Robert H. Hume

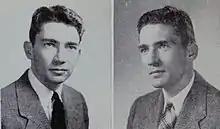
Hume twins from 1948 "Michiganensian"

The Hume twins' practice of interlocking hands in "dead heat" wins drew national publicity and also controversy. Associated Press columnist Jimmy Jordan dubbed them the "dead heat twins." Another writer referred to them as the "Dead Heat Kids." The publicity peaked in June 1944 when "Michigan's famous distance running twins raced to their ninth straight dead-heat victory in the mile run of the 23rd National Collegiate Athletic Association track and field championship meet tonight, finishing hand-in-hand more than 100 yards ahead of the next runner." A columnist in Massachusetts wrote: "As the twins finished their sophomore year at Michigan, [Coach Ken] Doherty decided to run them in the mile and two mile races together … this proved to be a happy solution … the twins like to run together .. they’ve been doing that since before their school days .. furthermore, they usually finish so far in front that the last 50 yards finds that they are clasping hands and hit the tape together."